Sharp-tailed ibis

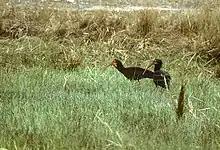
Sharp-tailed ibis foraging

Like the sympatric glossy ibis, the sharp-tailed ibis largely feeds terrestrially or semi-terrestrially; either on open land or in short grass. It typically forages in moist soil, shallow mud and along marshy edges of lagoons and rice fields. However, it also occasionally forages in shallow water at depths of 3 cm or less. It is less aquatic in its feeding habits than many other South American Ibises. Throughout the sharp-tailed ibis's range, only the buff-necked ibis forages on drier, higher-altitude ground. More rarely, the sharp-tailed ibis has been observed to forage in gallery forests during the wet season.